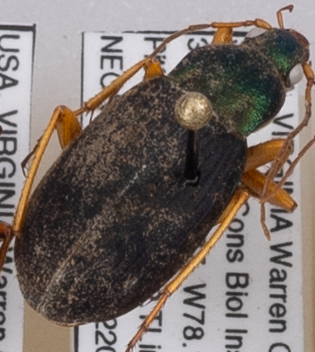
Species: Chlaenius aestivus
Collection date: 2022-08-25
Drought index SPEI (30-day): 1.082
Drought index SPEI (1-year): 0.9
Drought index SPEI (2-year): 0.8